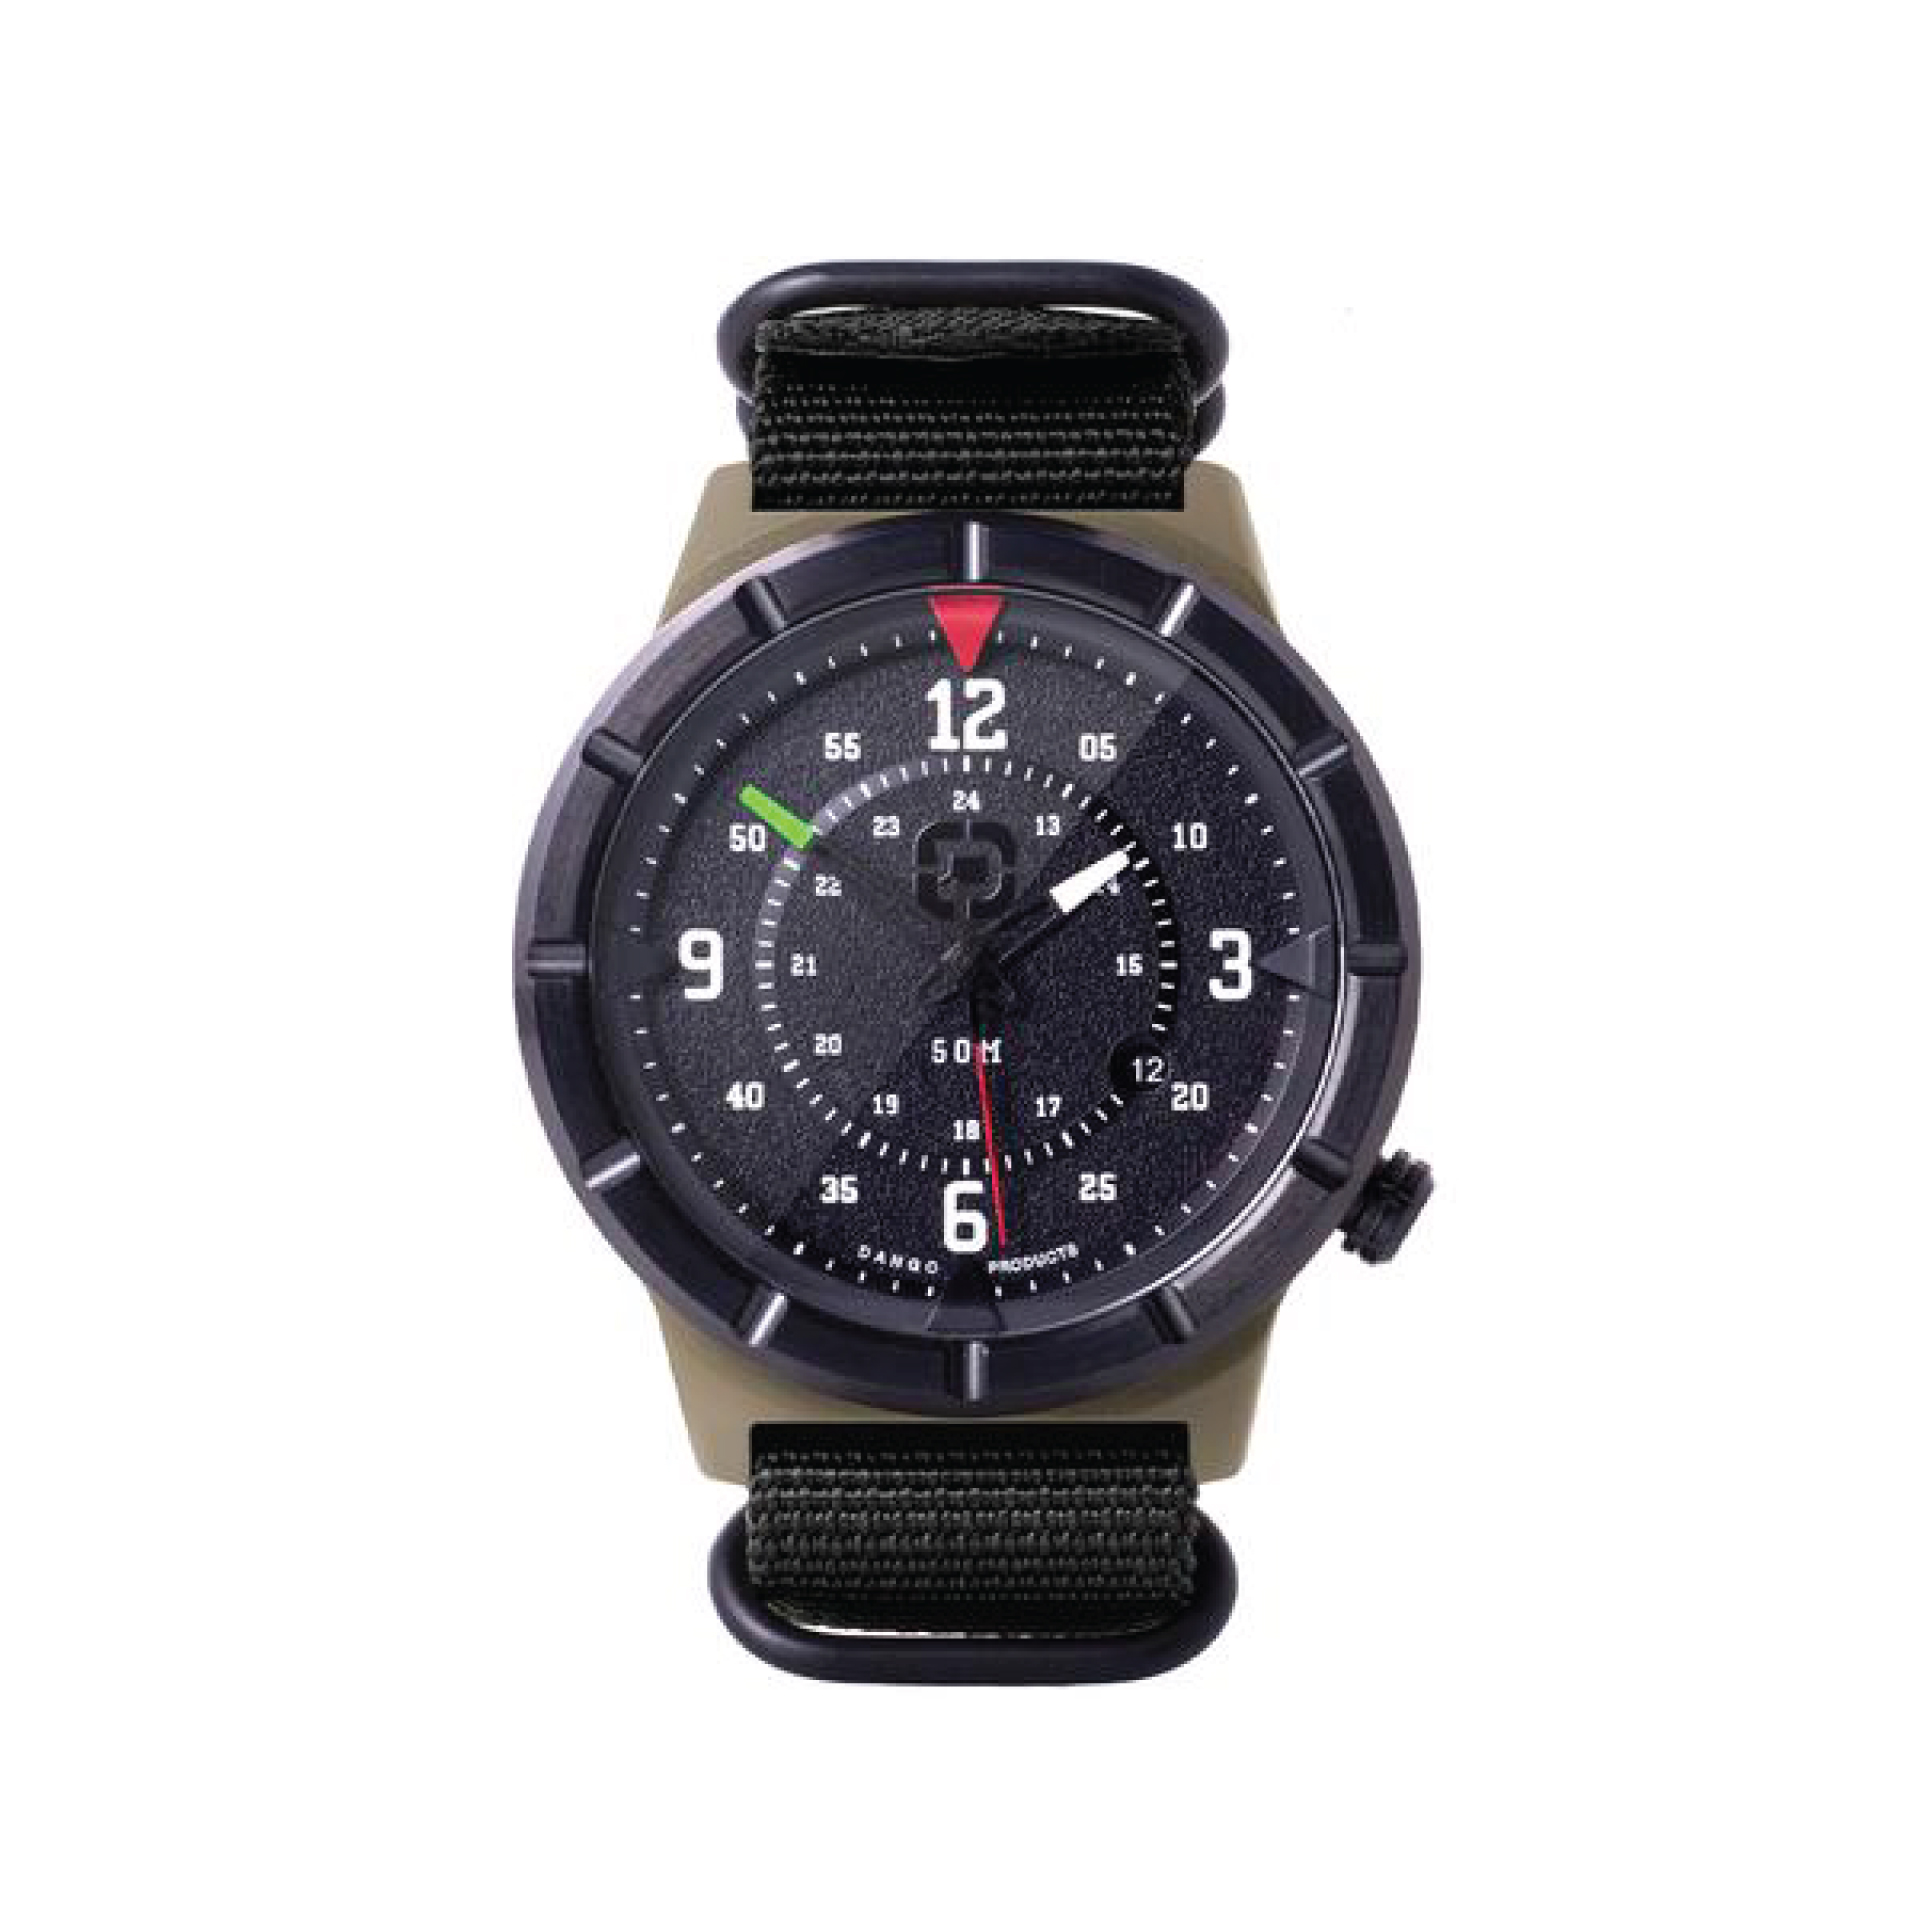
watch, Analog watch, rectangle, watch accessory, clock, font, metal, electric blue, circle, brand, fashion accessory, steel, jewellery, strap, silver, nickel, titanium, number, glass, natural material, magenta